Yongey Mingyur Rinpoche

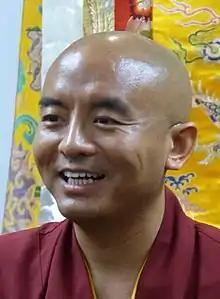
Mingyur Rinpoche in 2016

Yongey Mingyur Rinpoche (Tibet: ཡོངས་དགེ་མི་འགྱུར་རིན་པོ་ཆེ། Wylie: yongs dge mi 'gyur rin po che) is a Tibetan Nepali teacher and master of the Karma Kagyu and Nyingma lineages of Tibetan Buddhism. He has written five books and oversees the Tergar Meditation Community, an international network of Buddhist meditation centers.